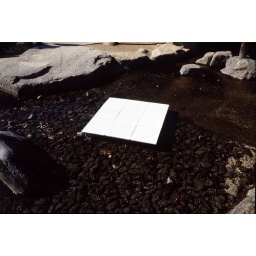
The color of the cloud in the mirror